A. Hamilton Gibbs

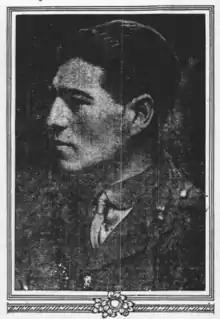
Portrait from "The Sun", 1919

Arthur Hamilton Gibbs (9 March 1888 – 24 May 1964) was an English-American novelist. He was the brother of Cosmo Hamilton and Sir Philip Gibbs.